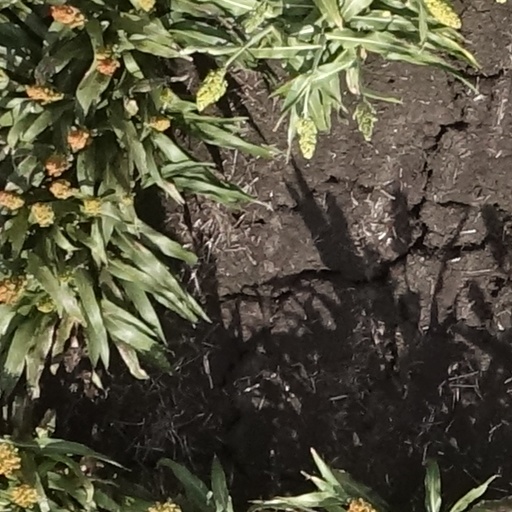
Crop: sorghum